Law enforcement by country

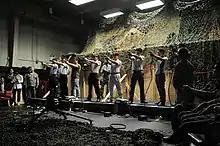
Members of the South Korean National Police Agency undergoing weapons training.

The Police of Russia are called полиция ("Politsiya"). All police forces are overseen by the Ministry of Internal Affairs, and currently the police is under wide reform. Until 2011 the police was called милиция ("Militsiya"). This change of name started at the Russian Revolution via a Communist political idea of ""replacing the capitalist police by a people's militia""; but the name "militsiya" has persisted after the Communist system collapsed. Numerous cities in Russia have municipal police services and the Oblasts and Krais maintain regional police services. The Republics also have their own police forces. Russia's federal law enforcement agencies are the Federal Security Service and Federal Drug Control Service.